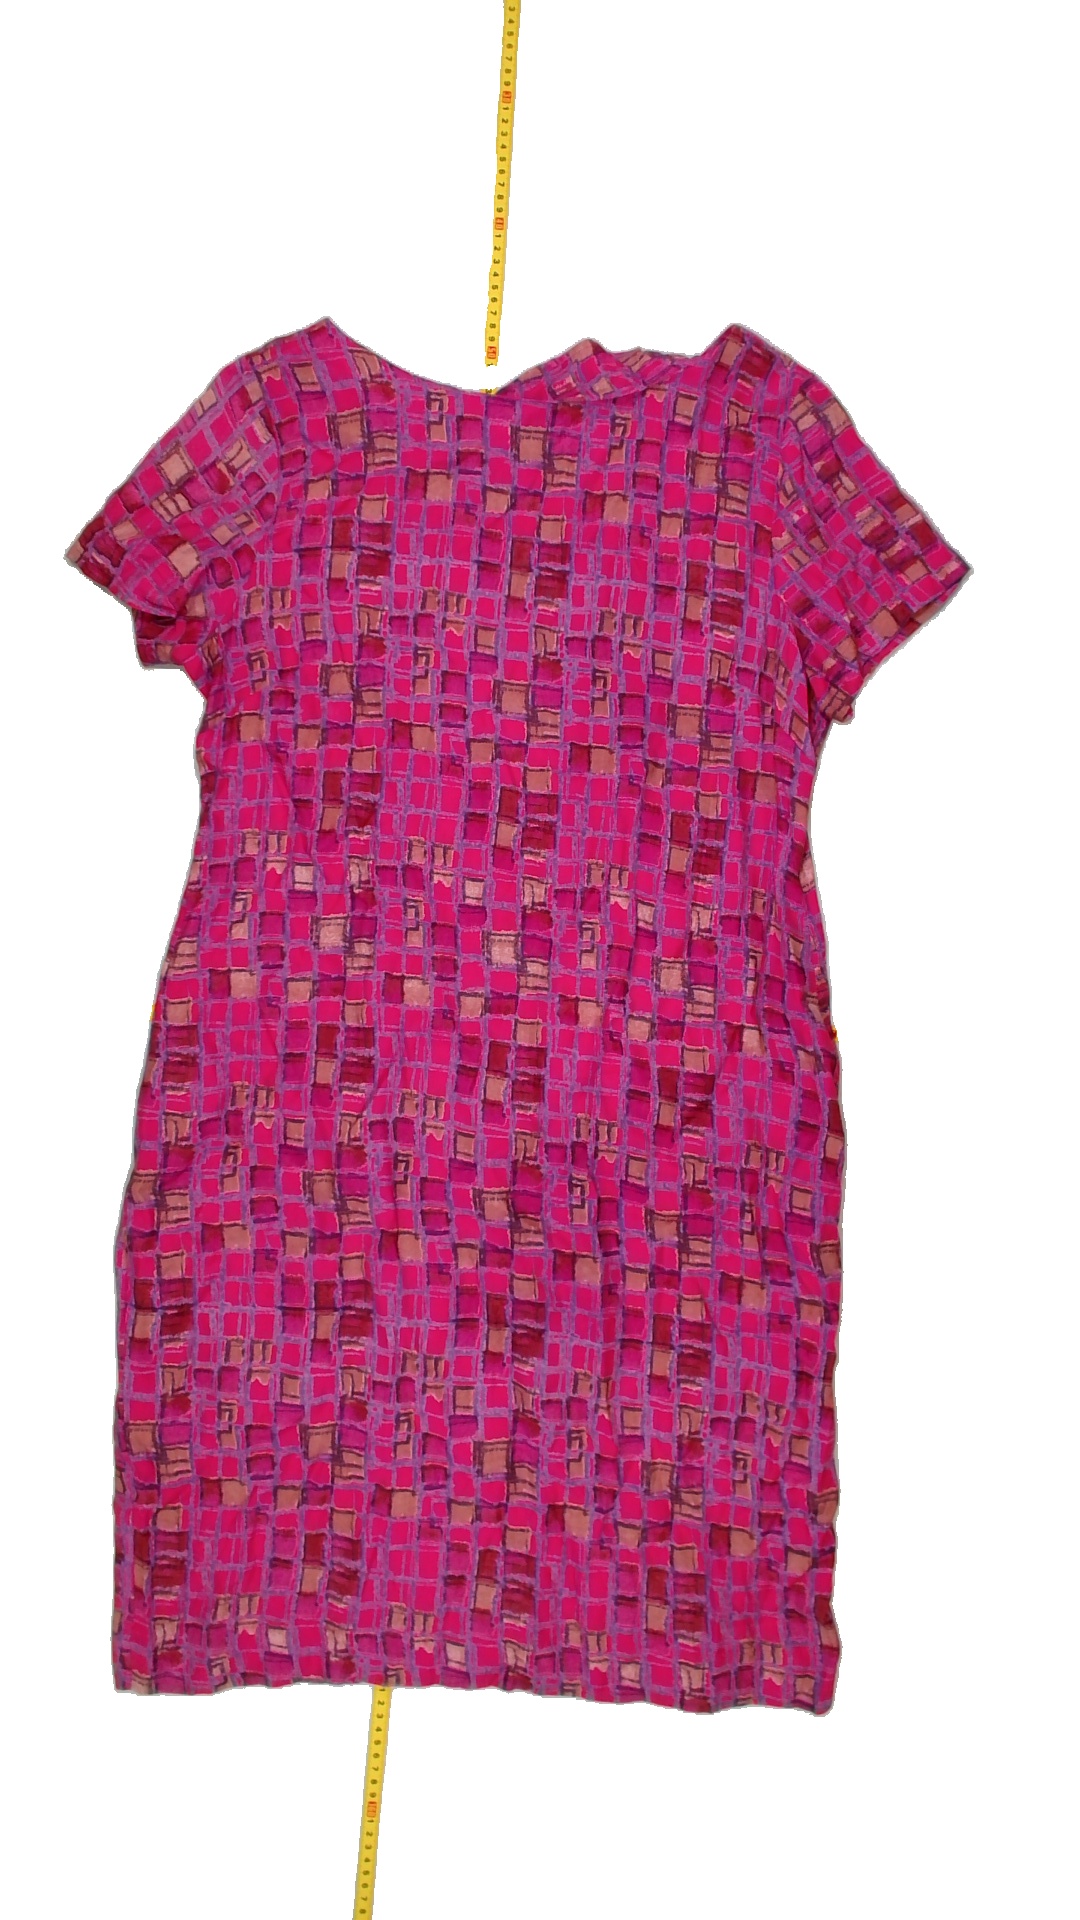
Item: Dress (Ladies)
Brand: Indiska
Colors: Multicolor
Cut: C-collar
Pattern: Checkered print
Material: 100% Visc
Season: All
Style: No trend
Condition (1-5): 5
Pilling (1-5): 5
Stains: No
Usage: Reuse
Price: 50-100